Blaan people

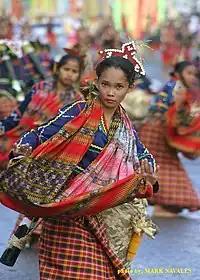
A Blaan girl.

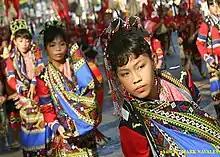
A Blaan offering tribe dance during colorful street dancing competition on the T'nalak Festival in South Cotabato.

The Blaan are neighbors of the Tboli, and live near Lake Sebu and Tboli municipalities of South Cotabato, Sarangani, General Santos, the southeastern part of Davao and around Lake Buluan in North Cotabato. They are famous for their brassworks, beadwork, and tabih weave. The people of these tribes wear colorful embroidered native costumes and beadwork accessories. The women of these tribes, particularly, wear heavy brass belts with brass "tassels" ending in tiny brass bells that herald their approach from afar.